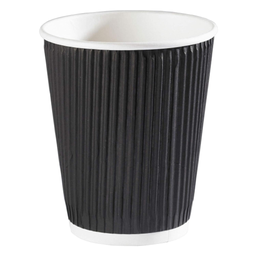
Label: cups